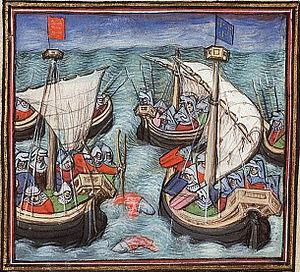
La bataille d'Arnemuiden est une bataille navale livrée le 23 septembre 1338, pendant la guerre de Cent Ans.
L'histoire de la marine française de l'Antiquité à la Renaissance couvre la période allant du Vᵉ siècle av. J.-C. aux années 1600. Sous l'Antiquité, le territoire qui sera plus tard la France et que les Anciens appellent la Gaule voit se former sur ses côtes deux expériences de puissances navales : celle de Massalia, venue de Grèce vers 600 av. J.-C. et celle, plus endogène, des Vénètes sur la côte atlantique. Expériences d’autant plus intéressantes que la Gaule, dès cette époque, se définit surtout par sa richesse agricole et que le littoral, parcouru de courants et vents difficiles, manquant d’abris en eaux profondes, est loin d’être favorable à la navigation. Ces deux thalassocraties, néanmoins, sont réduites par Jules César au Iᵉʳ siècle av. J.-C., lorsque la Gaule est conquise et que la Méditerranée, pacifiée, devient un lac romain pour cinq cents ans.